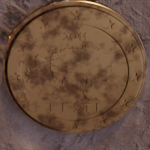
Coin value: 10cents
Country: et
Edition: standard